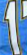
Number: 1